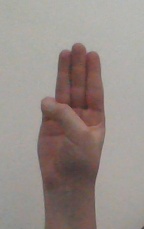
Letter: thaa